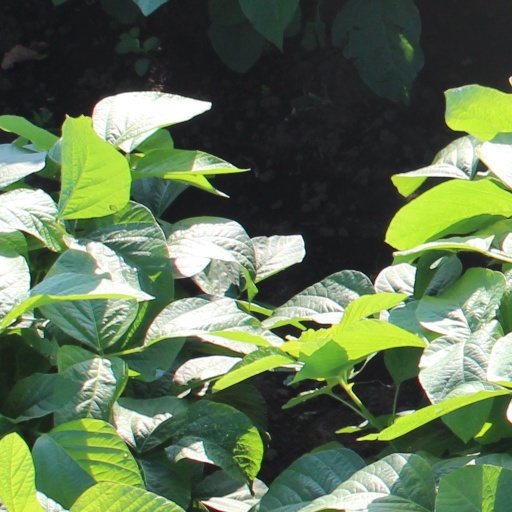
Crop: soybean